Climate of Missouri

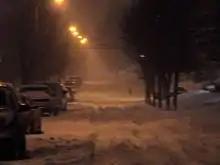
Blizzard in Kansas City.

Winters in Missouri can be long with temperatures ranging from mildly to bitterly cold. Kansas City's January daily mean temperature is and St. Louis's is . The coldest temperature ever recorded in Missouri was , set at Warsaw on 13 February 1905. Winter also tends to be the driest season, but typically yields significant amounts of winter precipitation. Snowfall averages in the state's northern region, and in the southeast. During the winter, northwest winds prevail; the air movement is largely from the south and southeast during the rest of the year.